Johann Georg Wille

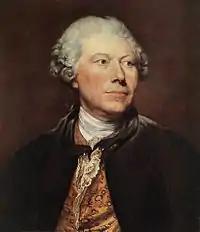
Johann Georg Wille; portrait by Jean-Baptiste Greuze (1763)

Johann Georg Wille, or Jean Georges Wille (5 November 1715, near Biebertal – 5 April 1808, Paris) was a German-born copper engraver, who spent most of his life in France. He also worked as an art dealer.